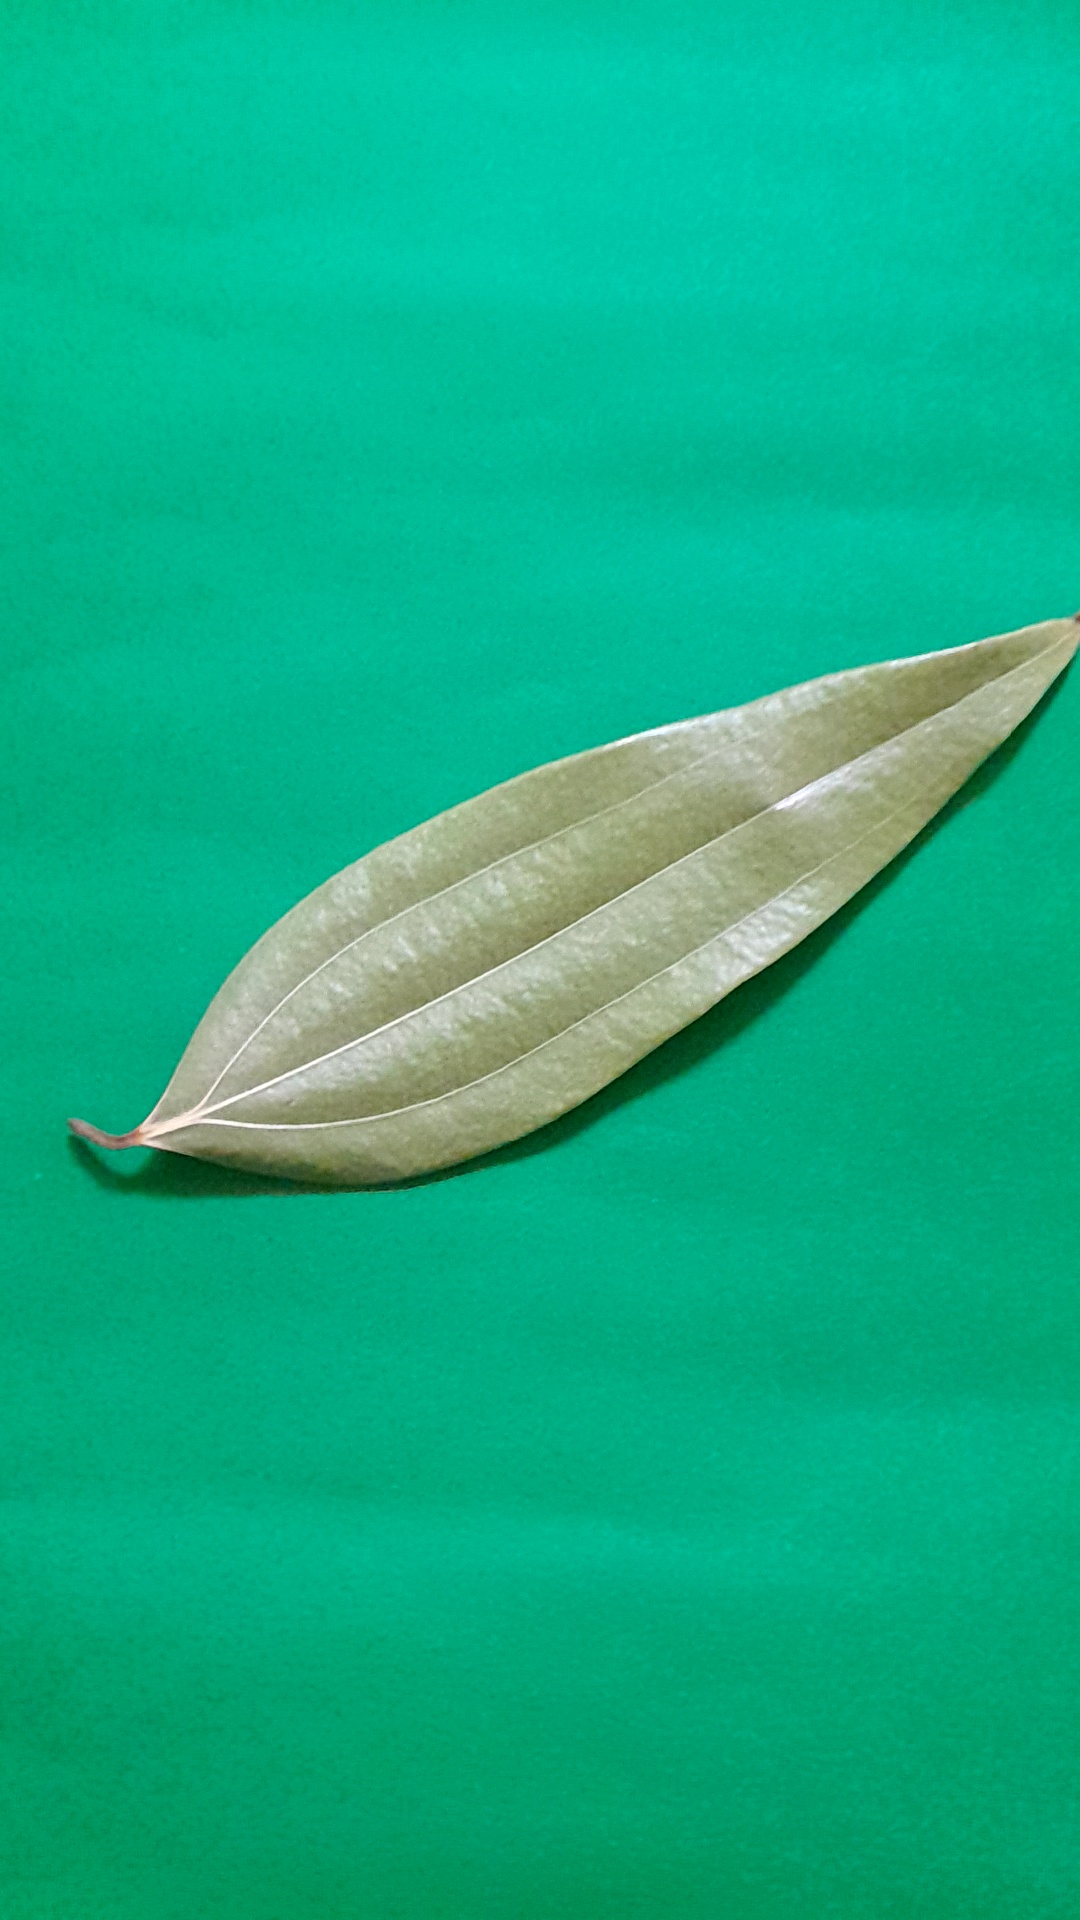
Label: Dry Leaf